Gabriel Turville-Petre

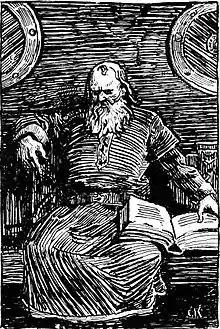
"Snorri Sturluson" by Christian Krohg (1890s). Turville-Petre argued that Sturluson's writings on Norse mythology were mostly based on authentic material, and partially derived from earlier Germanic and Indo-European components.

In 1953, Turville-Petre was appointed Professor at the University of Oxford (1953-1975). The same year he became General Editor of the text and monographs series of the Viking Society for Northern Research. In 1956, the Society appointed Turville-Petre one of its twelve Honorary Life Members. Following up on his "The Heroic Age of Scandinavia", Turville-Petre and Christopher Tolkien published "Hervarar saga ok Heiðreks" in 1956. It provides a translation and commentary on the "Hervarar saga ok Heiðreks", which is considered one of the most archaic and interesting of the Icelandic legendary sagas.